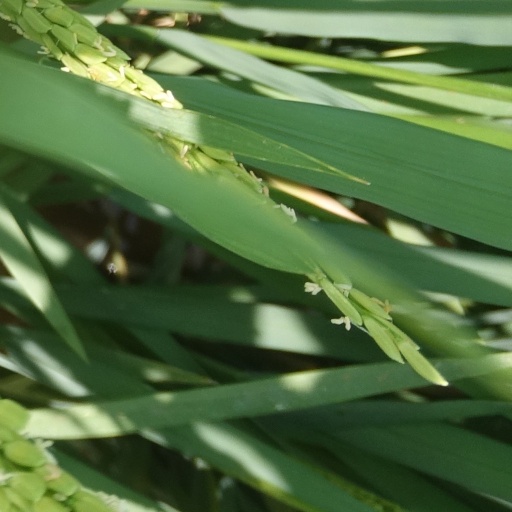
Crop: rice